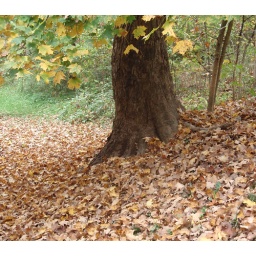
tree right by my house